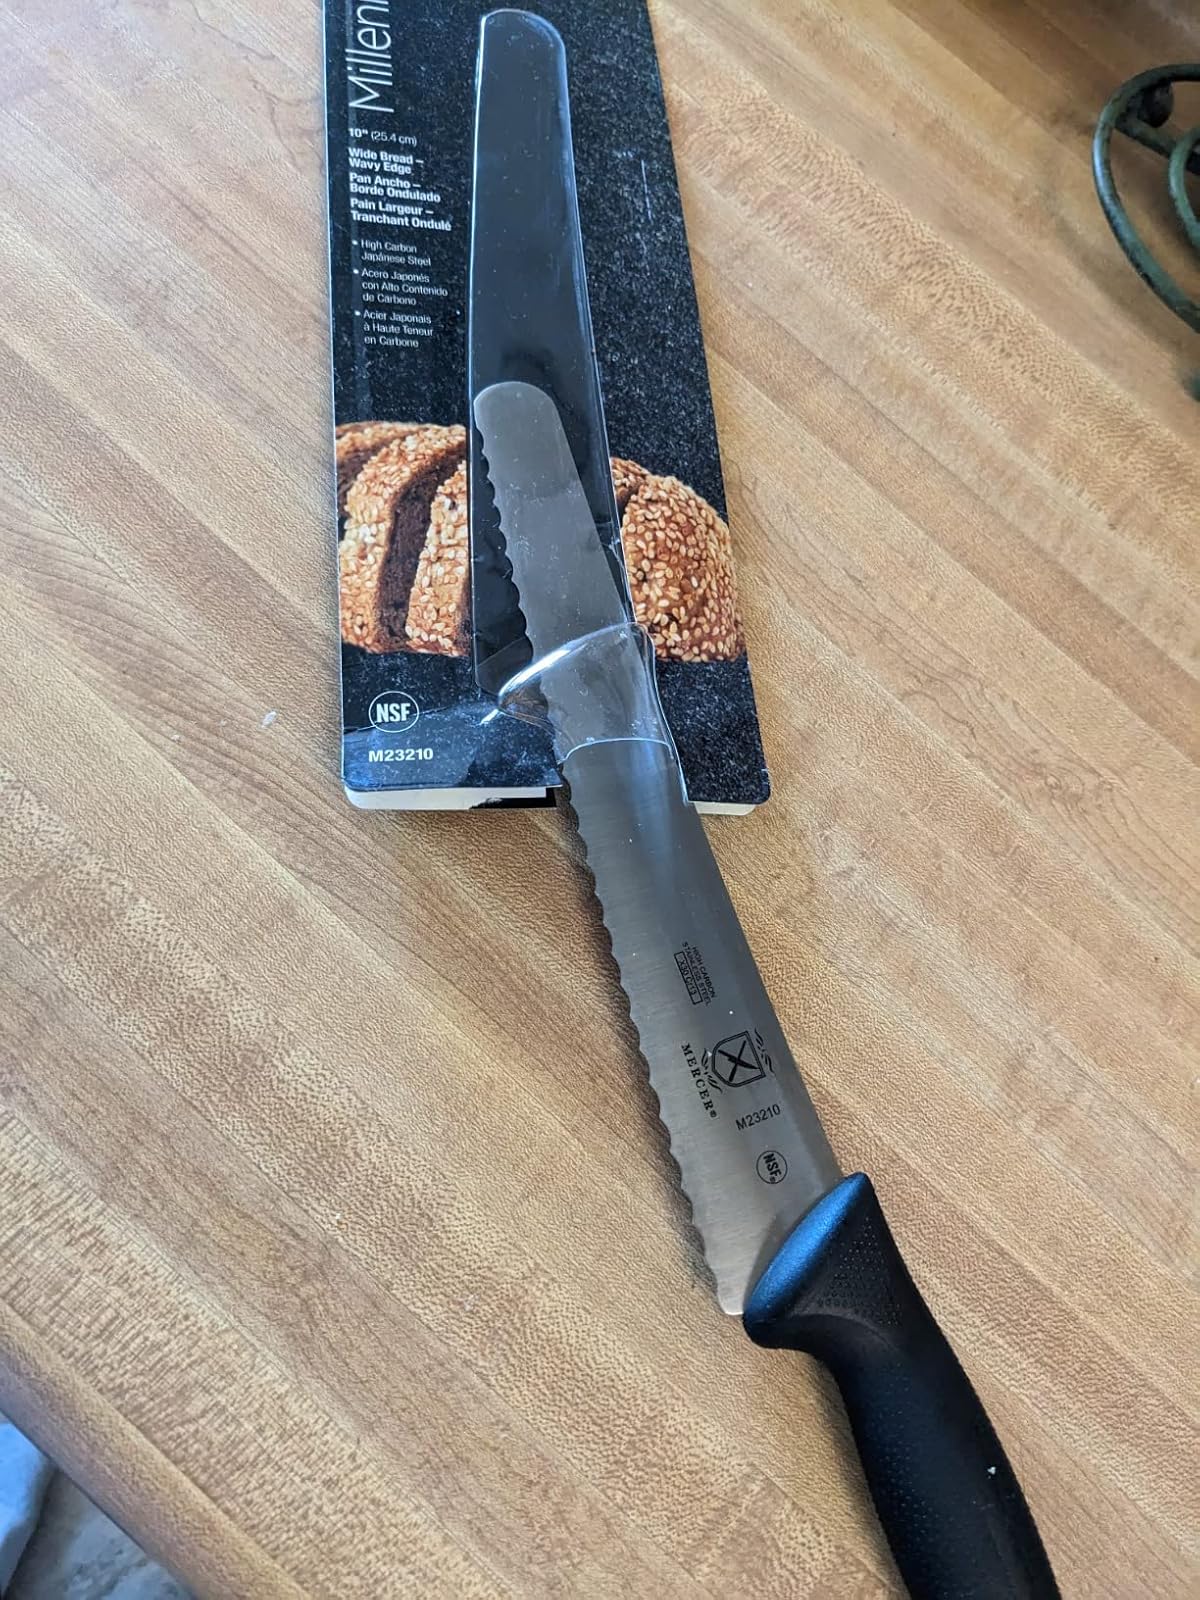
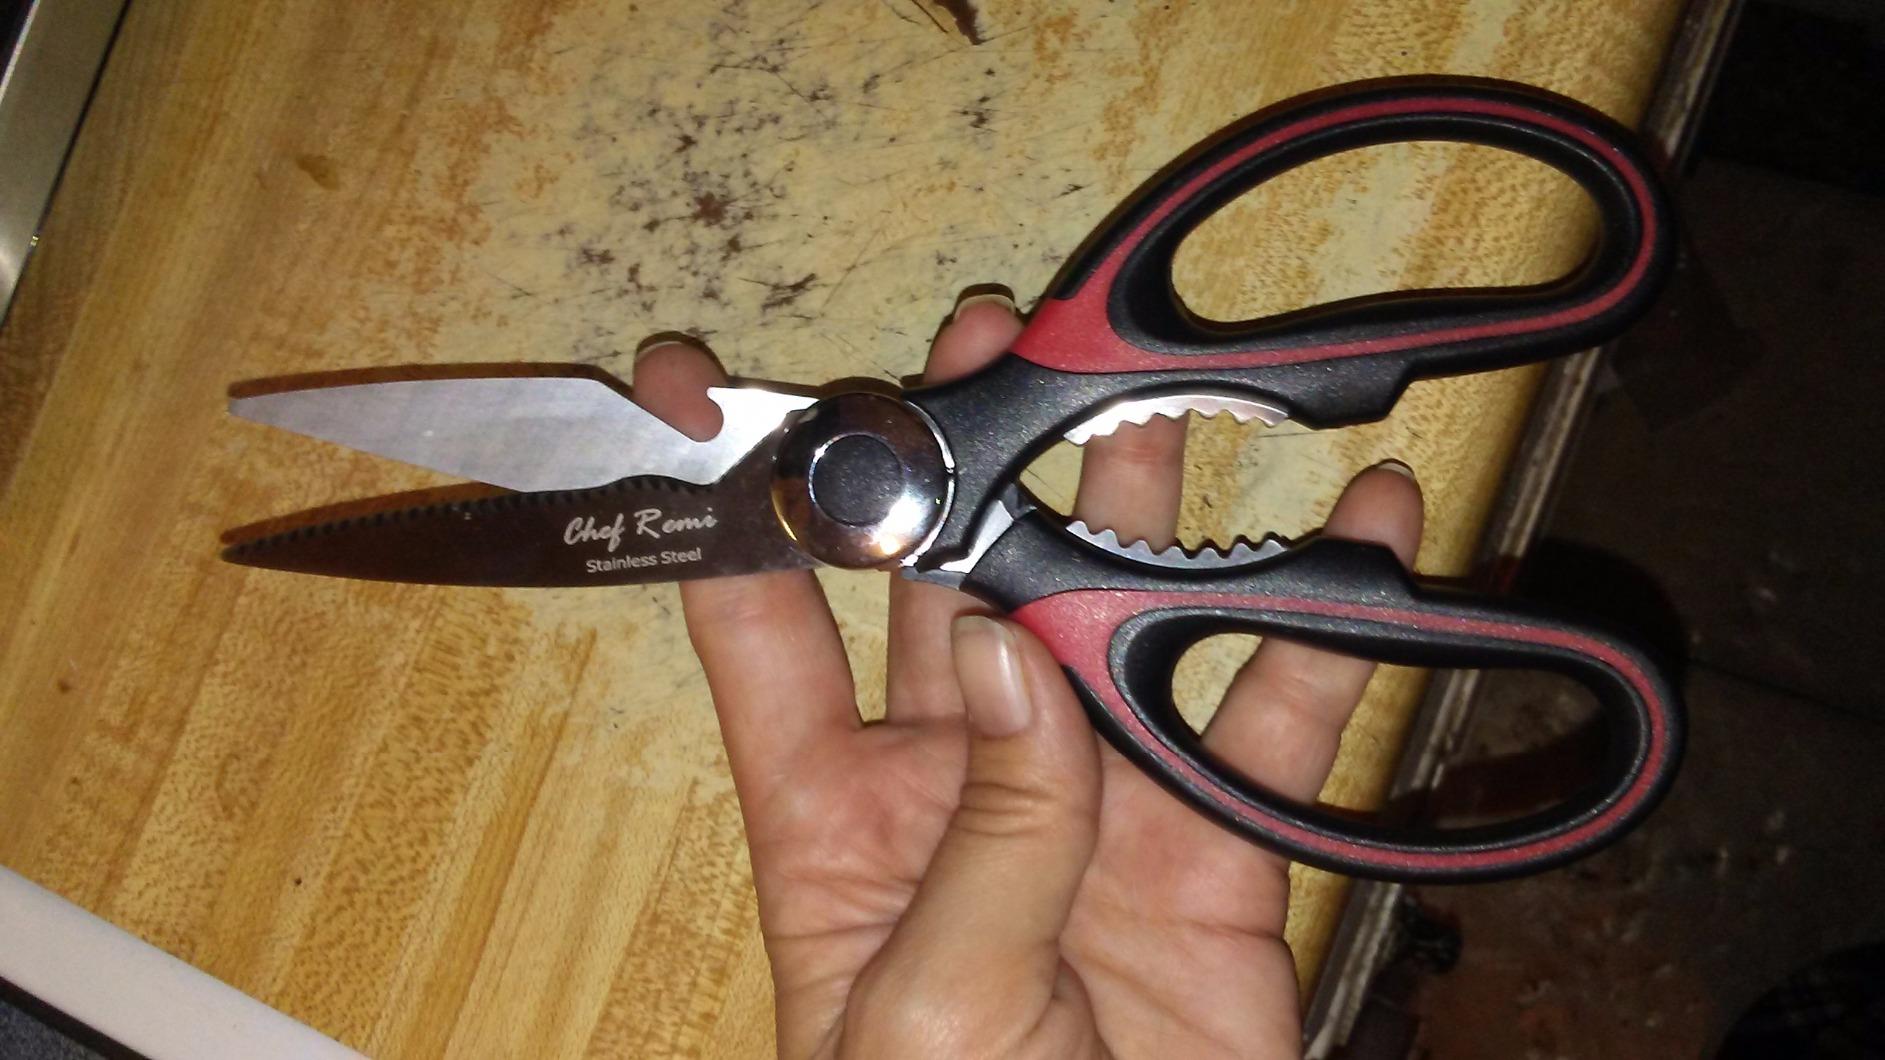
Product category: items_knife
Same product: no